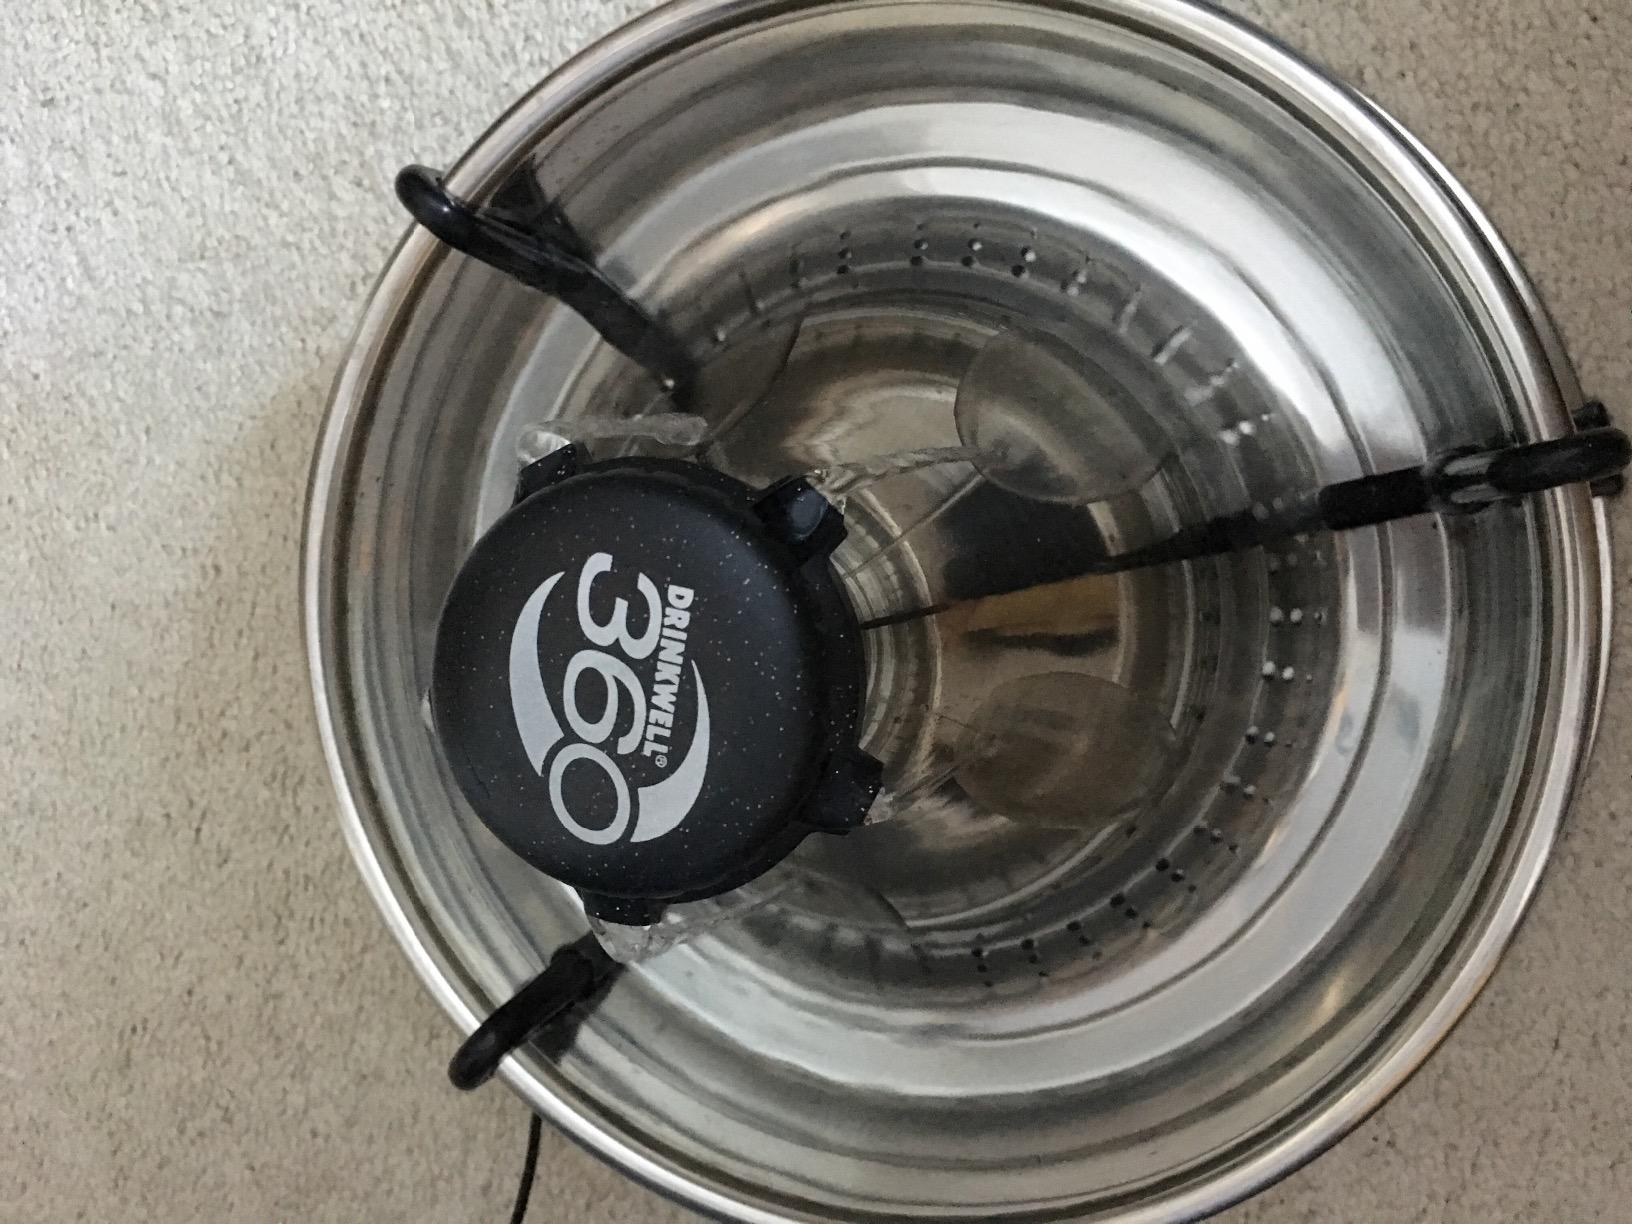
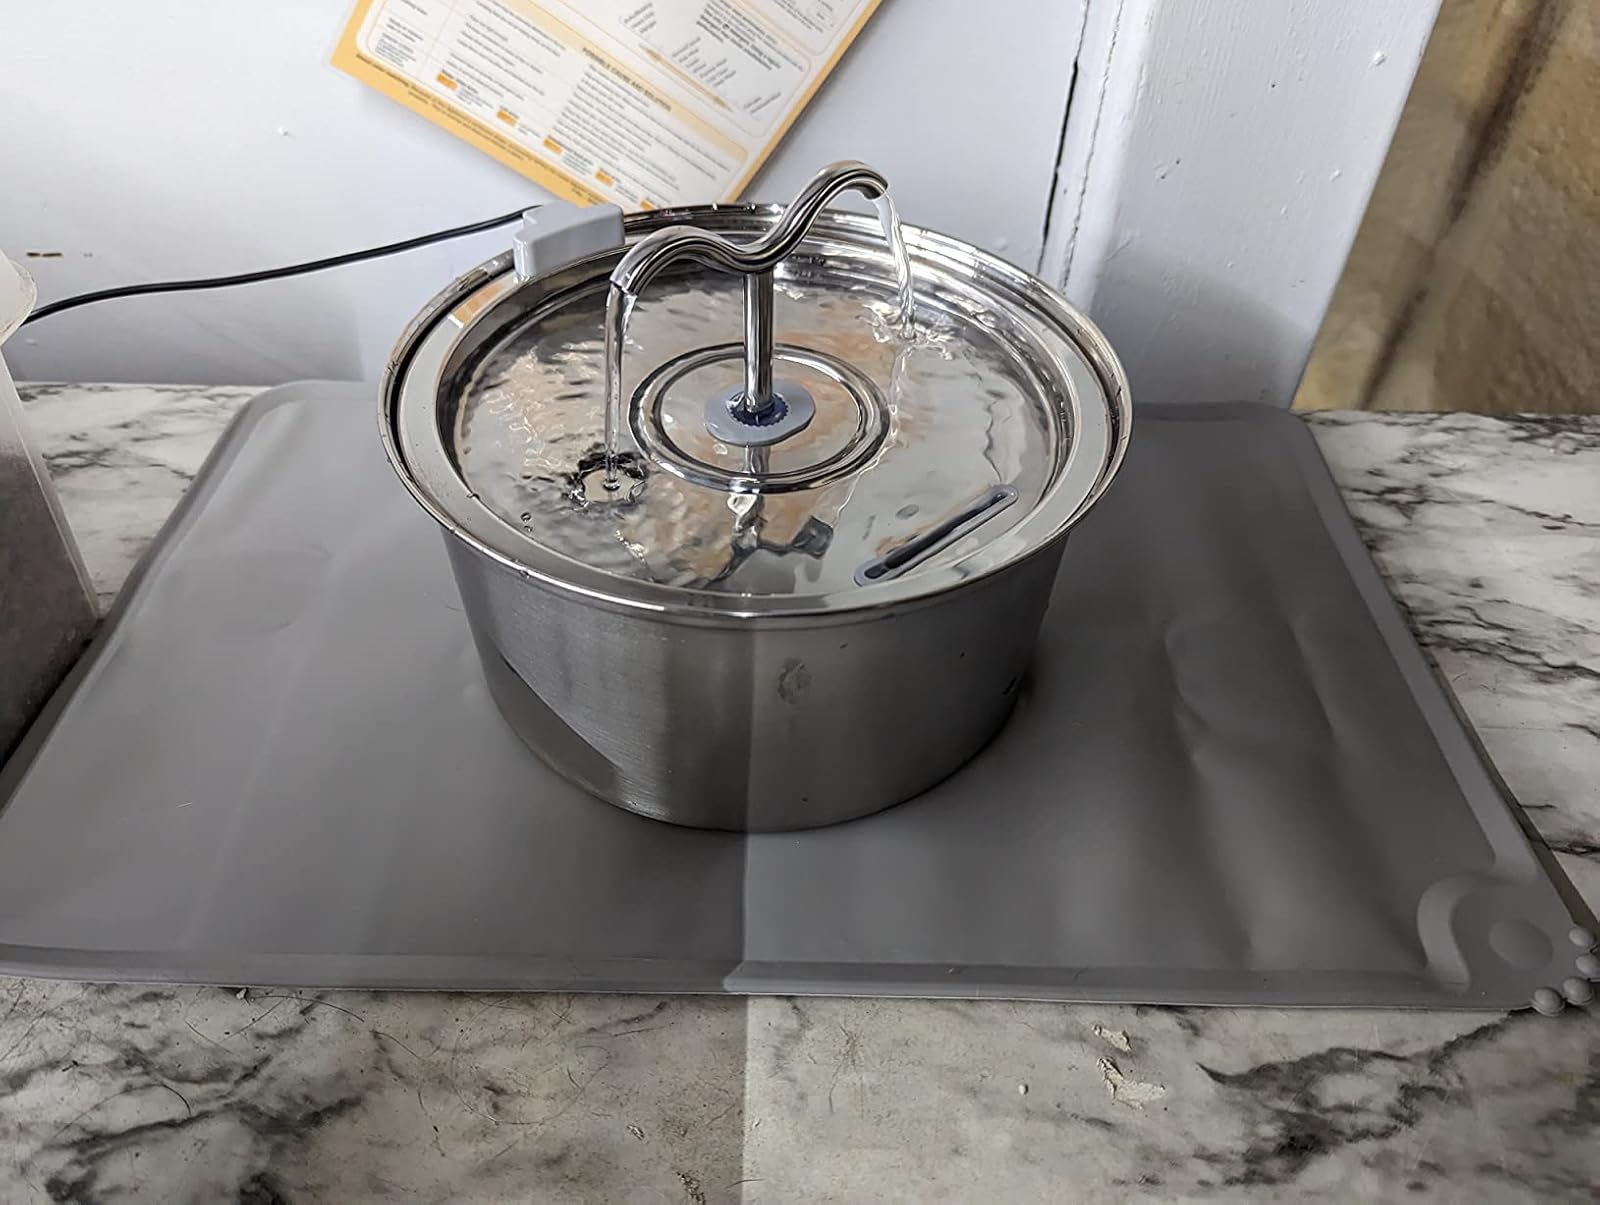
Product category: items_bowl
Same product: no